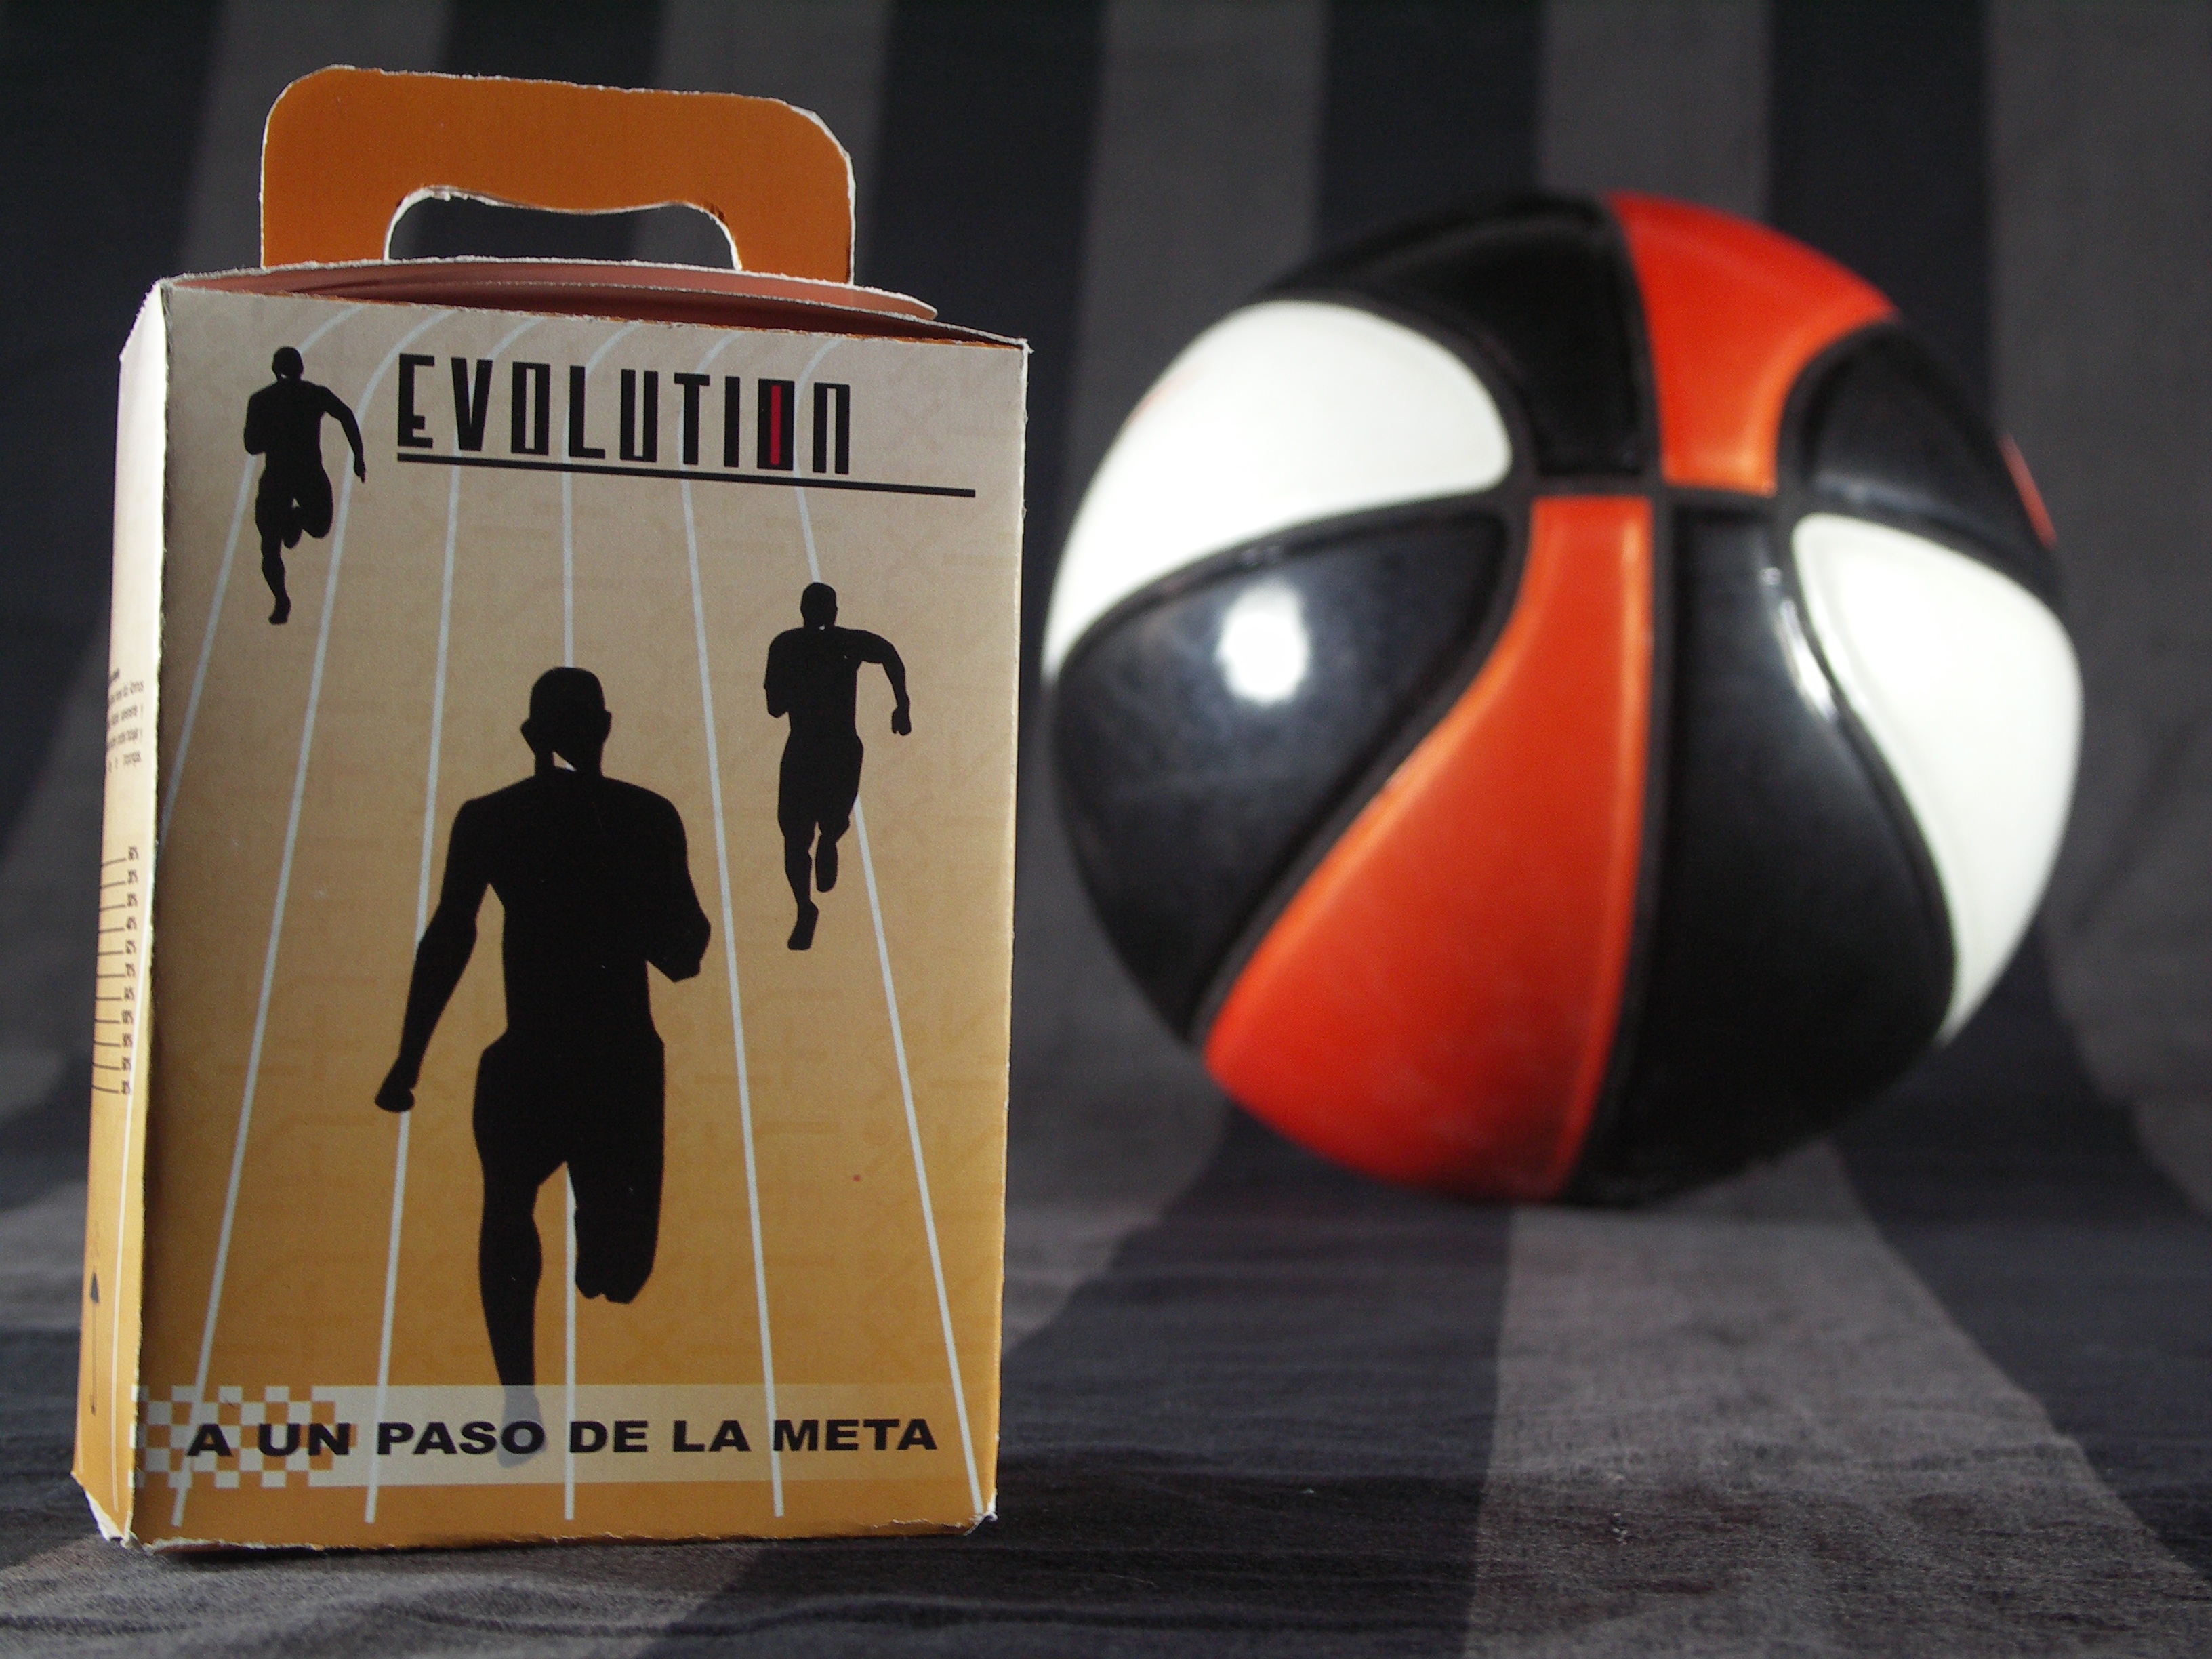
balloon, red, basketball, toy, goal, product, ball, evolution, i am a student